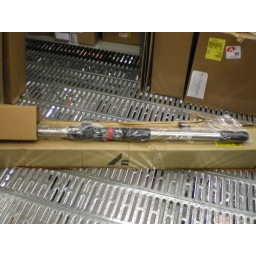
Brand new in the box replacement step bar for the 98-01 crv.For pictures see next 2 photos.Best offer takes it